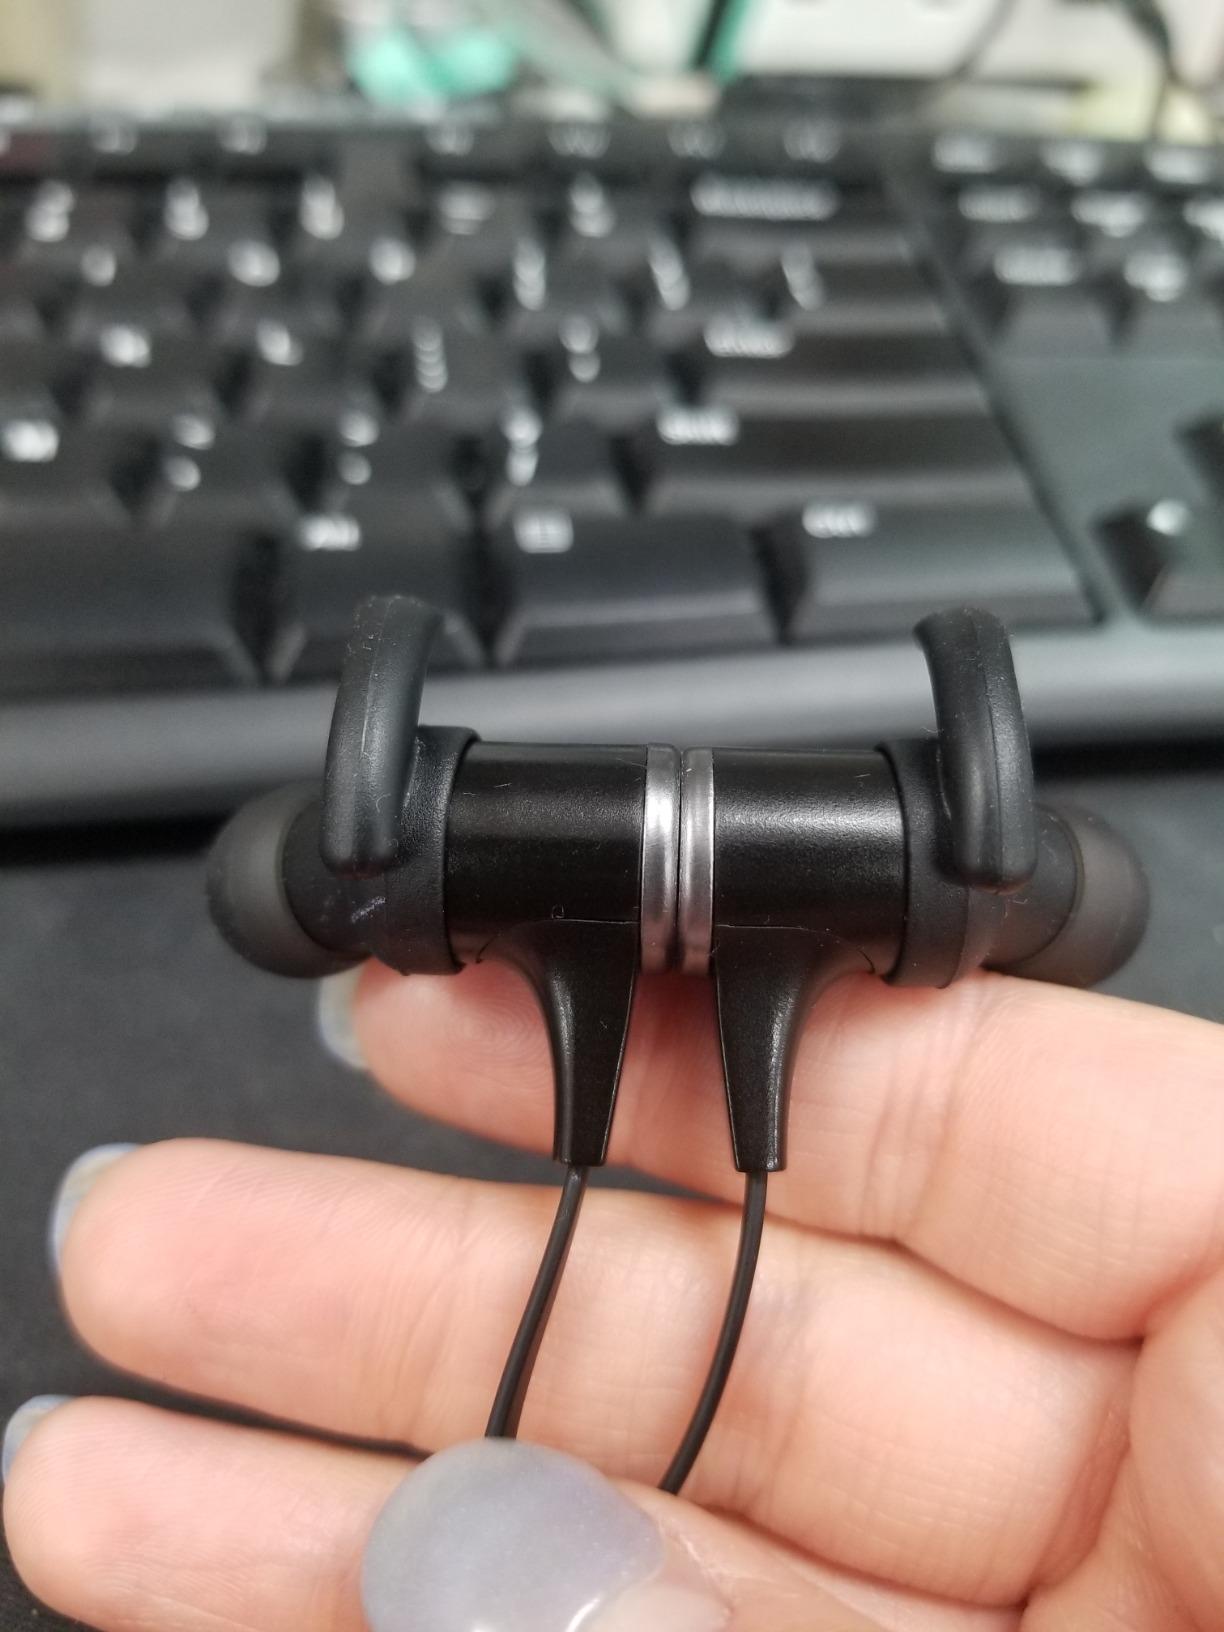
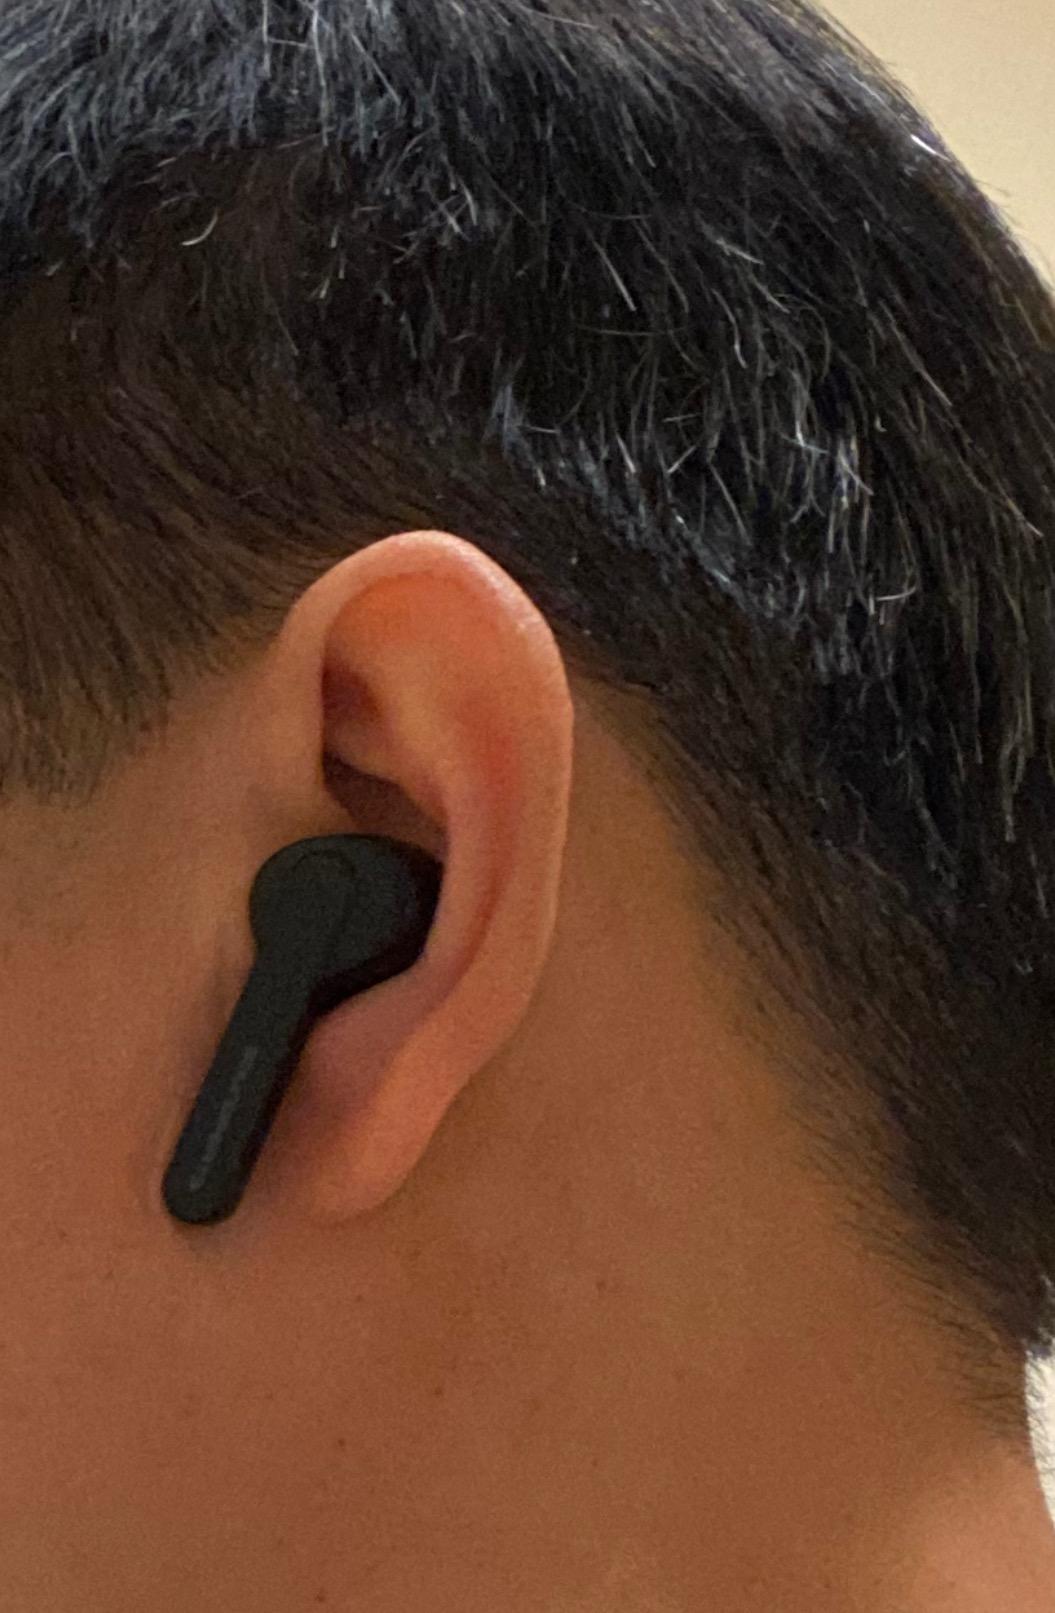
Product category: earbuds
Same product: no